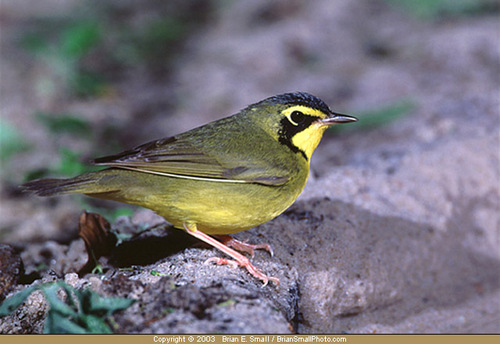
this is a yellow bird with a black and gray tinge on its head and wings.
the small bird is yellow with a black cheek patch and black bill and orange tarsals.
this is a bird with a yellow belly, yellow throat and a black cheek patch.
this is a small yellow bird with a grey wing and a small and pointy bill.
a bird with a yellow belly darkening to a black head, back, wings, and rump.
this bird is yellow with black and has a very short beak.
the bird has black cheek patches and a yellow belly.
this bird has black cheek patches, a bright yellow partial eyering and throat, and a black crown, primaries, and rectrices.
a small bird with yellow and black head and throat, and a short pointed beak.
this bird has a yellow breast color scheme and long sharp feet
Species: Kentucky Warbler